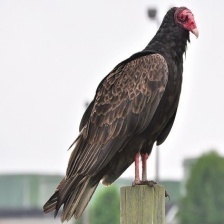
Species: TURKEY VULTURE
Scientific name: CATHARTES AURA
ImageNet parent category: vulture